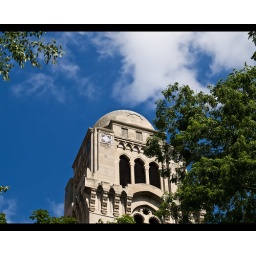
One of the domed towers of St James church poking above the trees in Lakewood, Ohio.